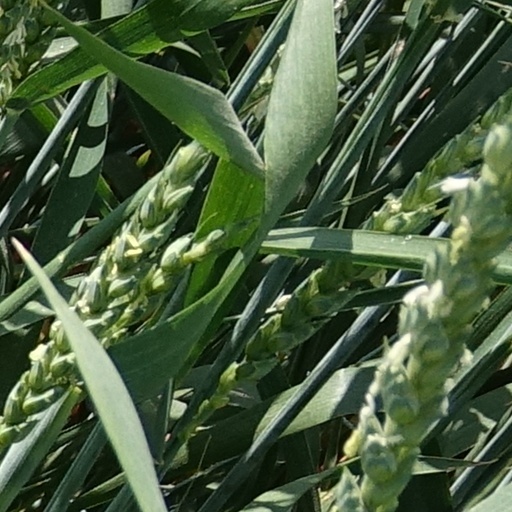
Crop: wheat